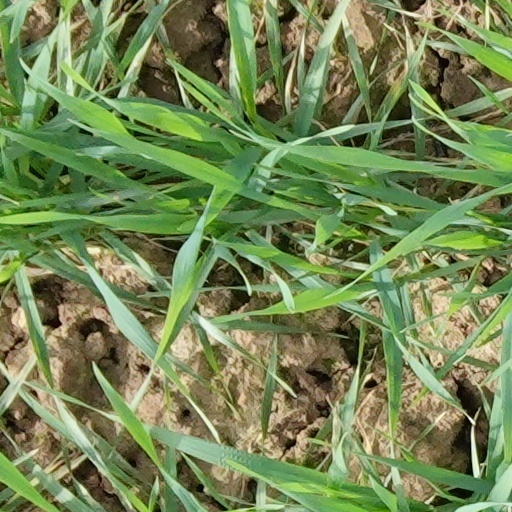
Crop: wheat